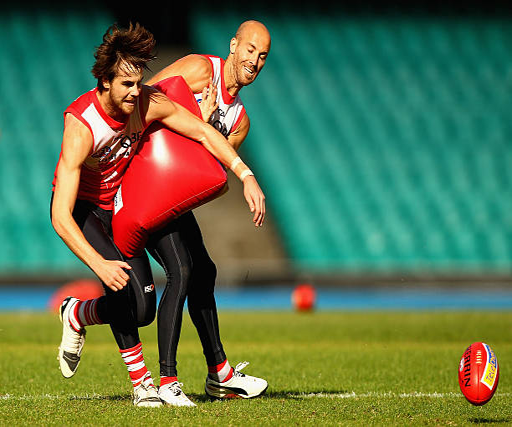
australian rules footballer and person of the train during a training session .